Mark Critch

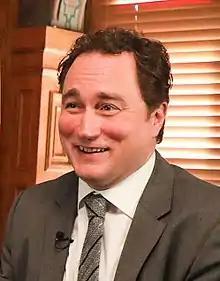
Critch in 2017

Mark Patrick Critch (born May 14, 1974) is a Canadian comedian, actor, and writer. He is best known for his work on the comedy series "This Hour Has 22 Minutes", initially as a writer and then as a regular cast member beginning in 2003. Critch is the creator of the semi-autobiographical CBC Television series "Son of a Critch" (2022–present).